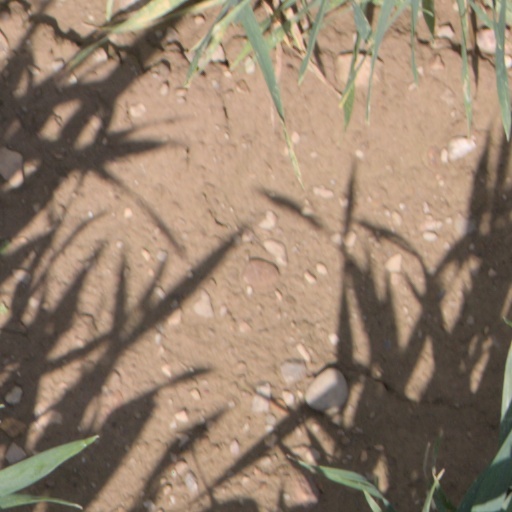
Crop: wheat